Leipzig

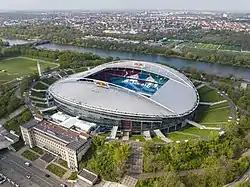
The Red Bull Arena from above. Home of RB Leipzig.

During World War II, Leipzig was repeatedly struck by Allied bombing raids, beginning in 1943 and lasting until 1945. The first raid occurred on the morning of 4 December 1943, when 442 bombers of the Royal Air Force (RAF) dropped a total amount of almost 1,400 tons of explosives and incendiaries on the city, destroying large parts of the city centre. This bombing was the largest up to that time. Due to the close proximity of many of the buildings hit, a firestorm occurred. This prompted firefighters to rush to the city; however, they were unable to control the fires. Unlike the firebombing of the neighbouring city of Dresden, this was a largely conventional bombing with high explosives rather than incendiaries. The resultant pattern of loss was a patchwork, rather than wholesale loss of its centre, but was nevertheless extensive.